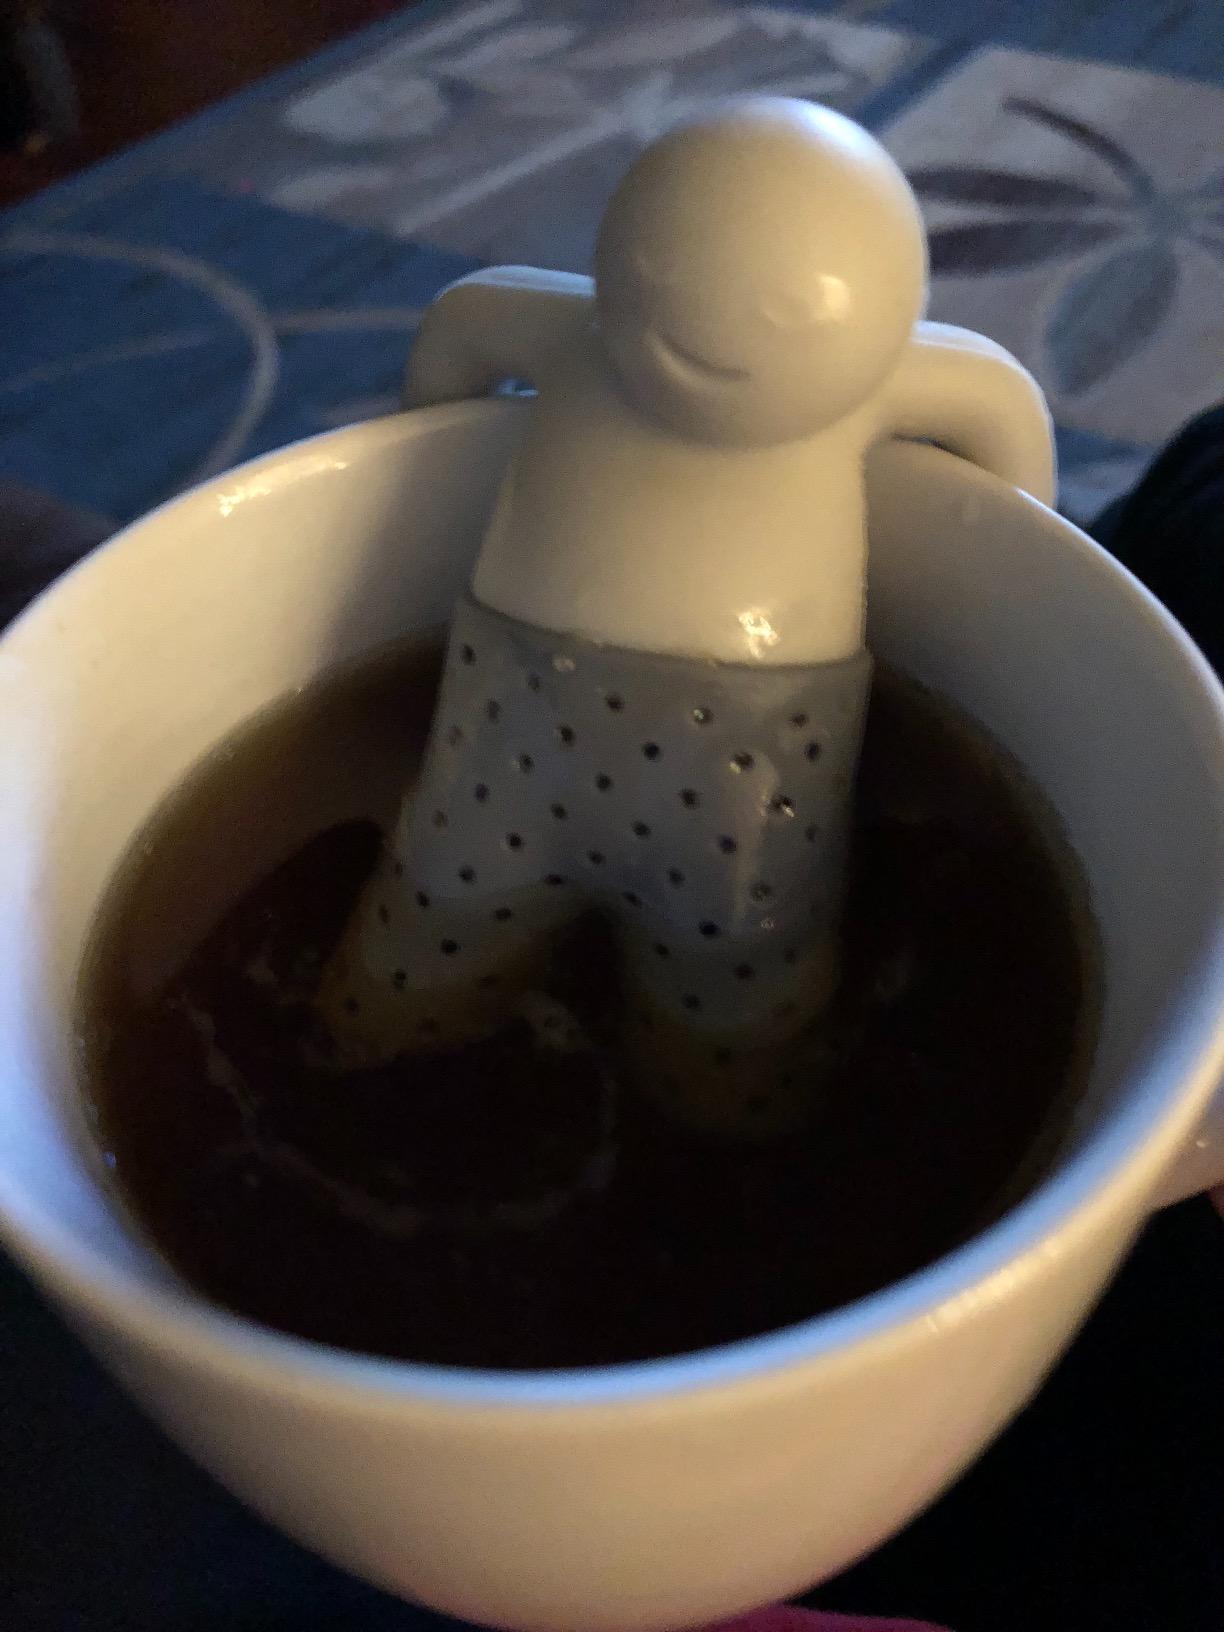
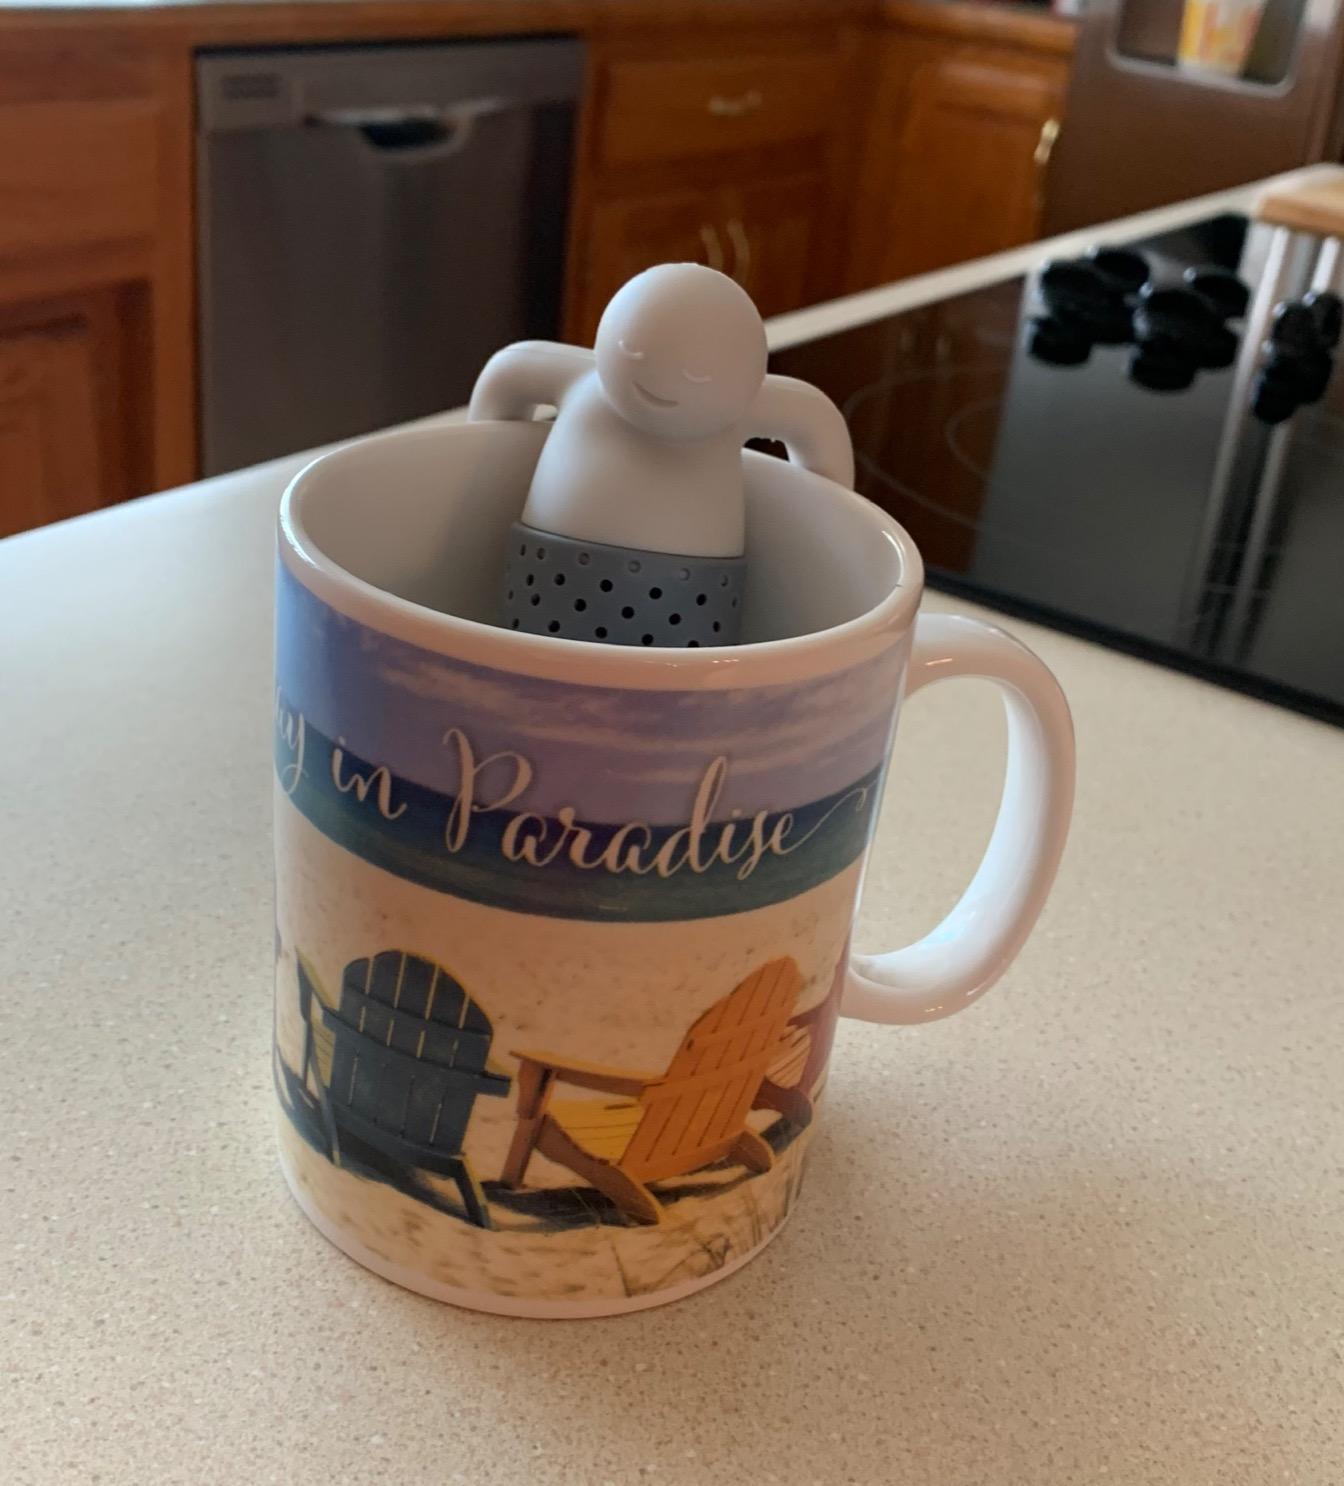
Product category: items_tea
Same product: yes